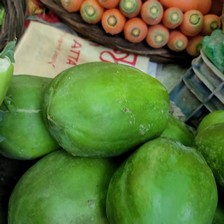
Label: others